William Boyle, 12th Earl of Cork

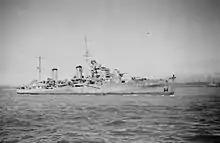
The cruiser HMS "Aurora" which Cork used as his flagship for operations off Norway during the Second World War

Lord Cork served in the Second World War initially as head of planning for Operation Catherine, a naval offensive in the Baltic Sea proposed by Winston Churchill which aimed to cut off the flow of iron ore from Sweden and isolate Germany from Scandinavian trade. The operation was intended to take place in the spring of 1940 but was abandoned in January 1940.